Renault in Formula One

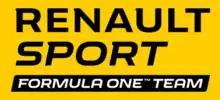
Renault Sport Formula One Team logo in 2016

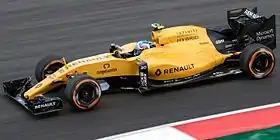
Jolyon Palmer driving for Renault at the 2016 Malaysian Grand Prix

On 28 September 2015, Renault Sport F1 announced that a letter of intent between Renault Group and Gravity Motorsports which is owned by Genii Capital had been signed and over the following weeks a takeover transaction would be discussed for the Lotus F1 Team (also known as Team Enstone which was previously owned by Renault until 2010) in hopes that the team would compete in the season as Renault Sport Formula One Team in response to the collapse of Renault's relationship with Red Bull. It was speculated that F1 veteran Alain Prost, who drove for Renault from 1981 to 1983, could take a senior role in the team.